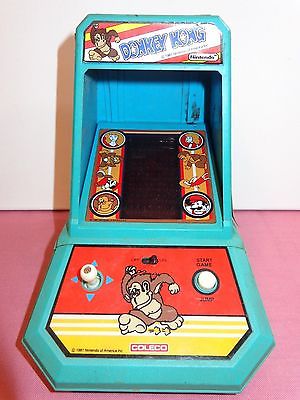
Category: table